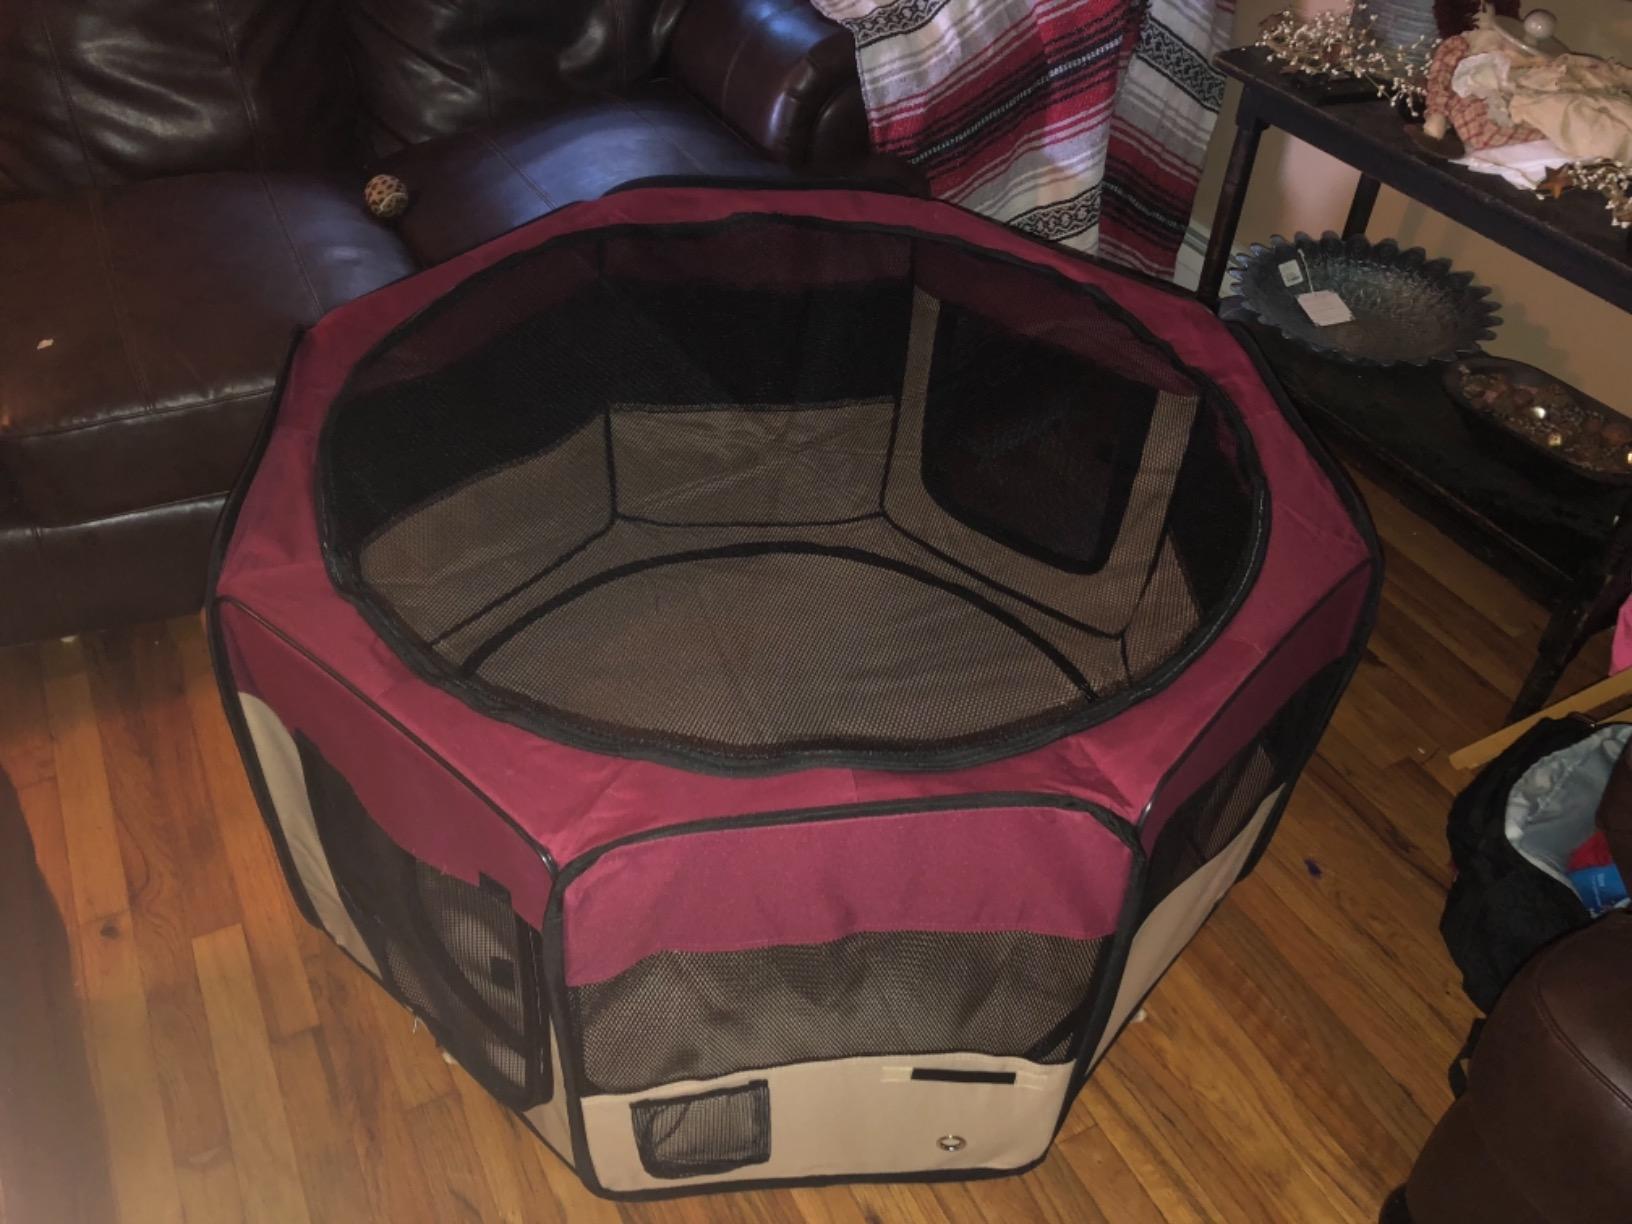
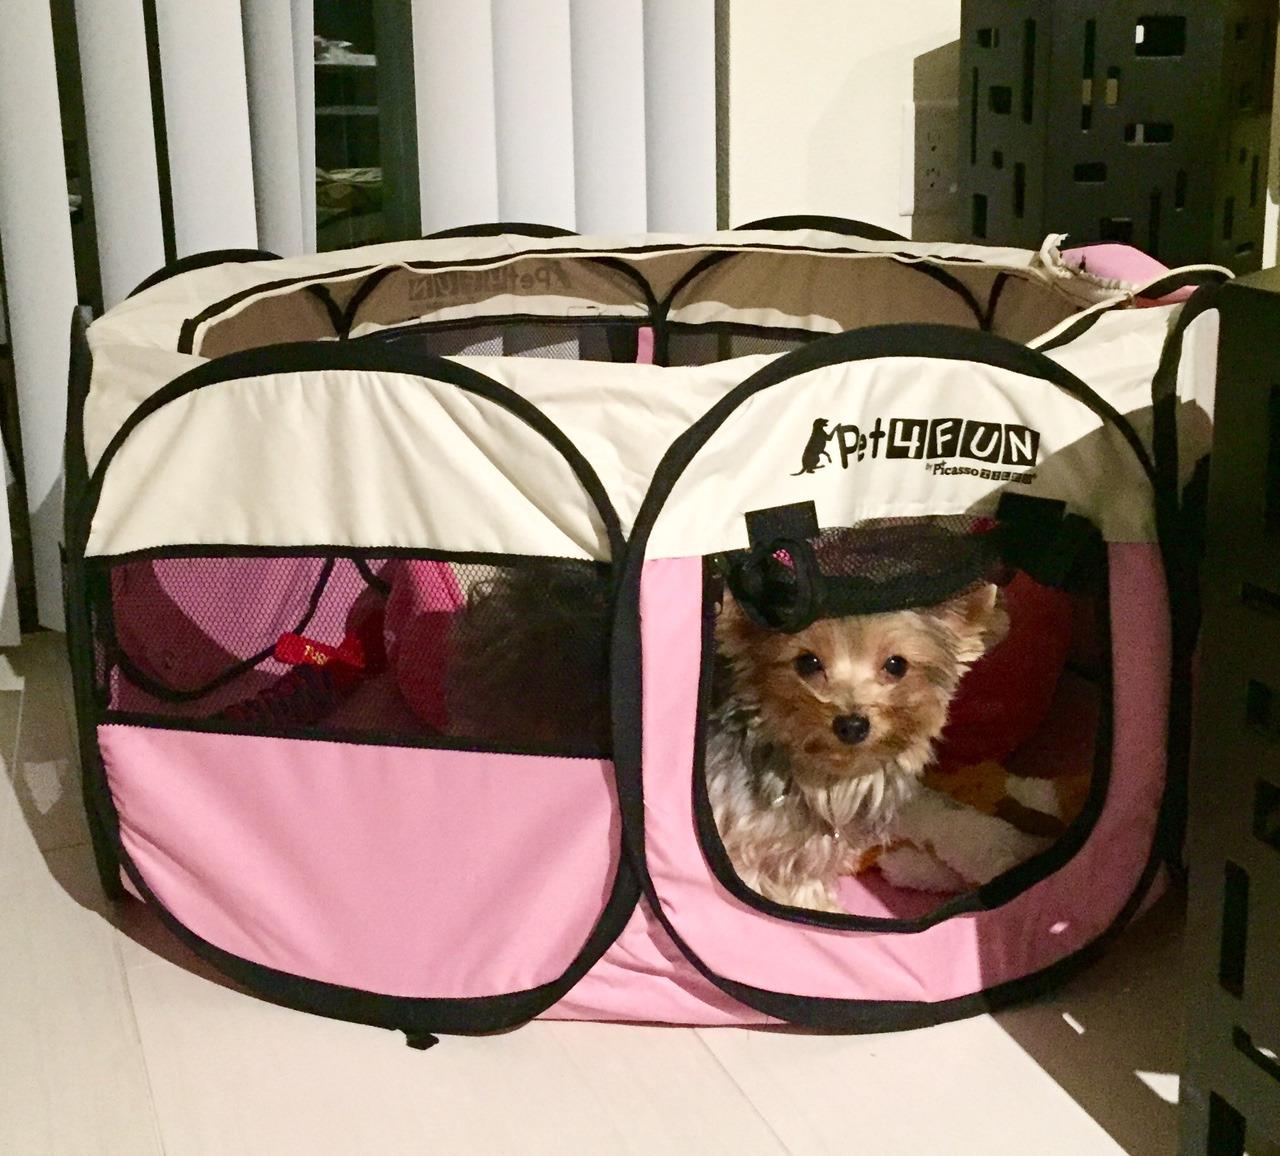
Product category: items_kennel
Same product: no